Rover 200 Coupé

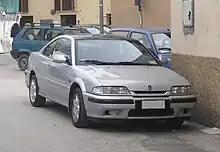
Rover 200 Coupe with original front design

This model featured the T series 2.0 litre 16 valve engine, later introduced into the rest of the 200/400 range in 1993. It replaced the M16 unit used in previous models. The 220 Coupé was priced at £16,670. In naturally aspirated form, the 16 valve T-Series produced at 6000 rpm and a top speed of . 0-60 mph was achieved in 8.2 seconds.